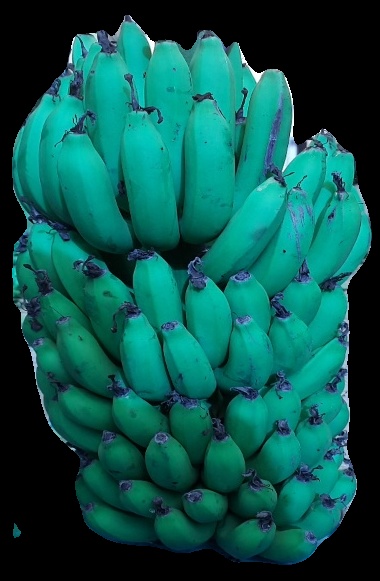
Variety: pachbale
Grade: grade2